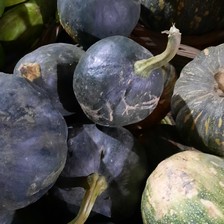
Label: others